Penguin

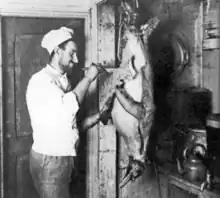
The cook on the "Endurance" preparing an emperor penguin for consumption.

Several authors have suggested that penguins are a good example of Bergmann's Rule where larger-bodied populations live at higher latitudes than smaller-bodied populations. There is some disagreement about this and several other authors have noted that there are fossil penguin species that contradict this hypothesis and that ocean currents and upwellings are likely to have had a greater effect on species diversity than latitude alone.